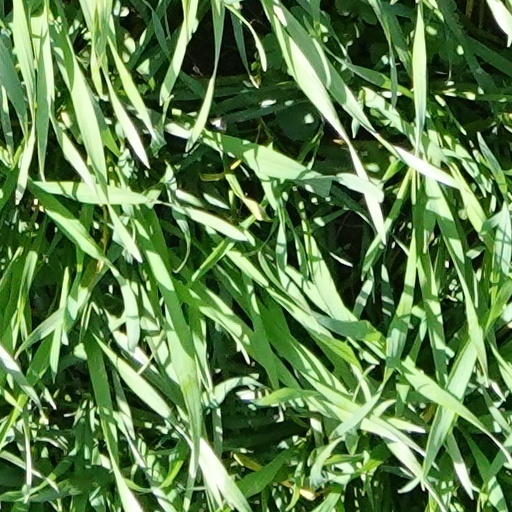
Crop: wheat